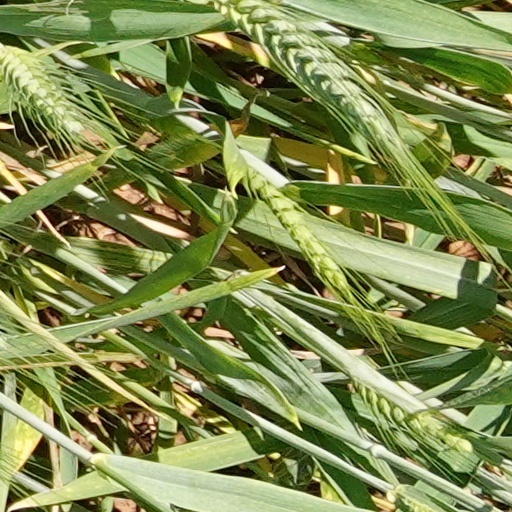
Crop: wheat